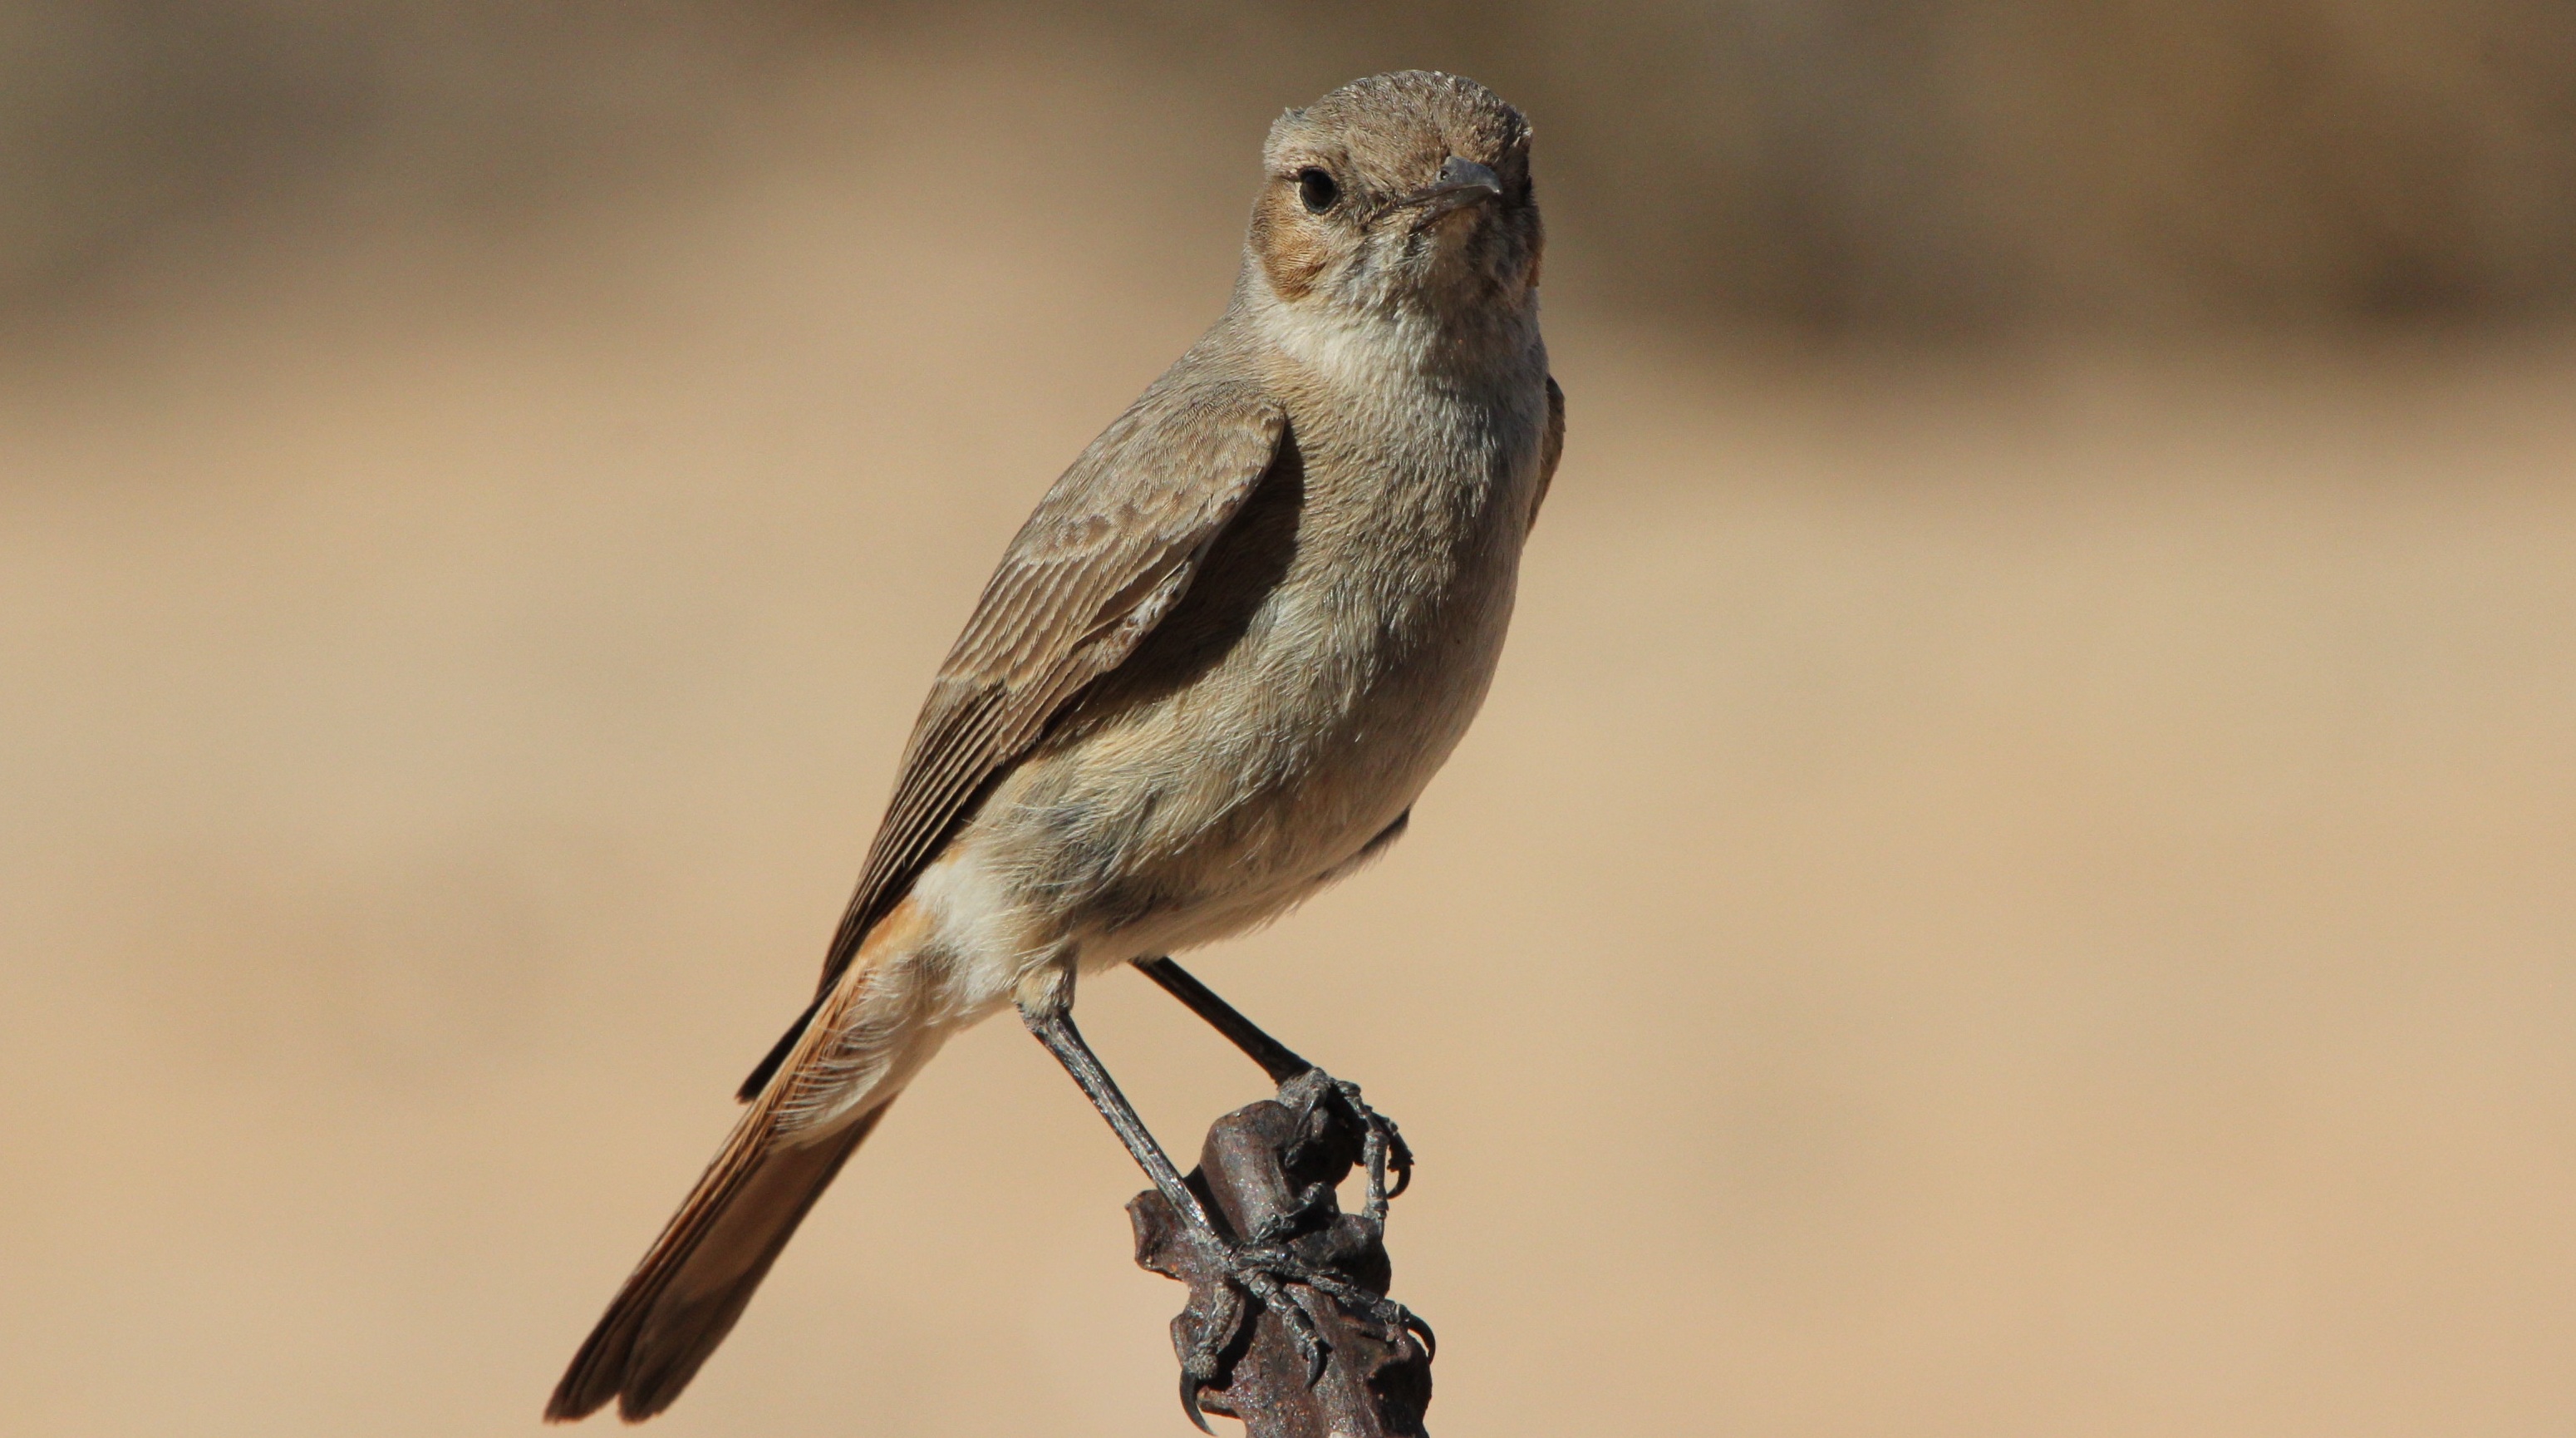
nature, branch, bird, wildlife, beak, fauna, close up, ornithology, vertebrate, sparrow, finch, birding, flycatcher, brambling, house sparrow, old world flycatcher, perching bird